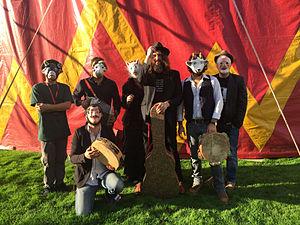
Luca Bassanese &amp
Luca Bassanese, né le 18 décembre 1975 à Vicence, Italie, est un chanteur, auteur-compositeur-interprète, acteur, écrivain et musicien Italien. Egalement militant écologiste, il est un des représentants les plus importants de la nouvelle musique populaire folk italienne.